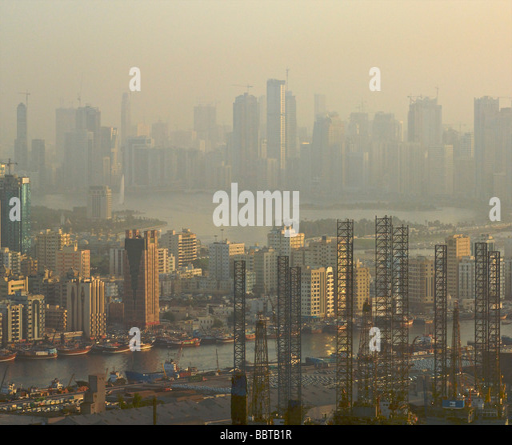
a city the city as seen from the sea